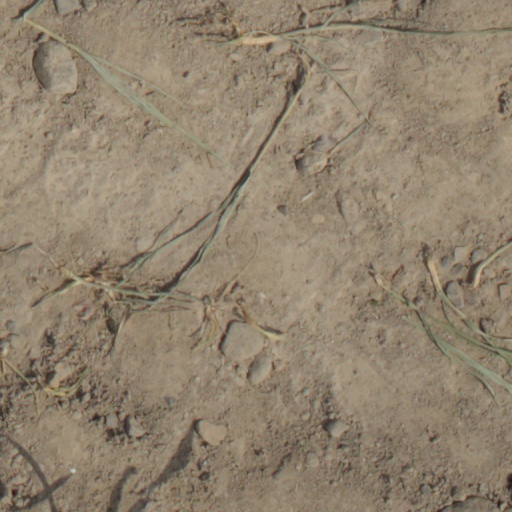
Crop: wheat